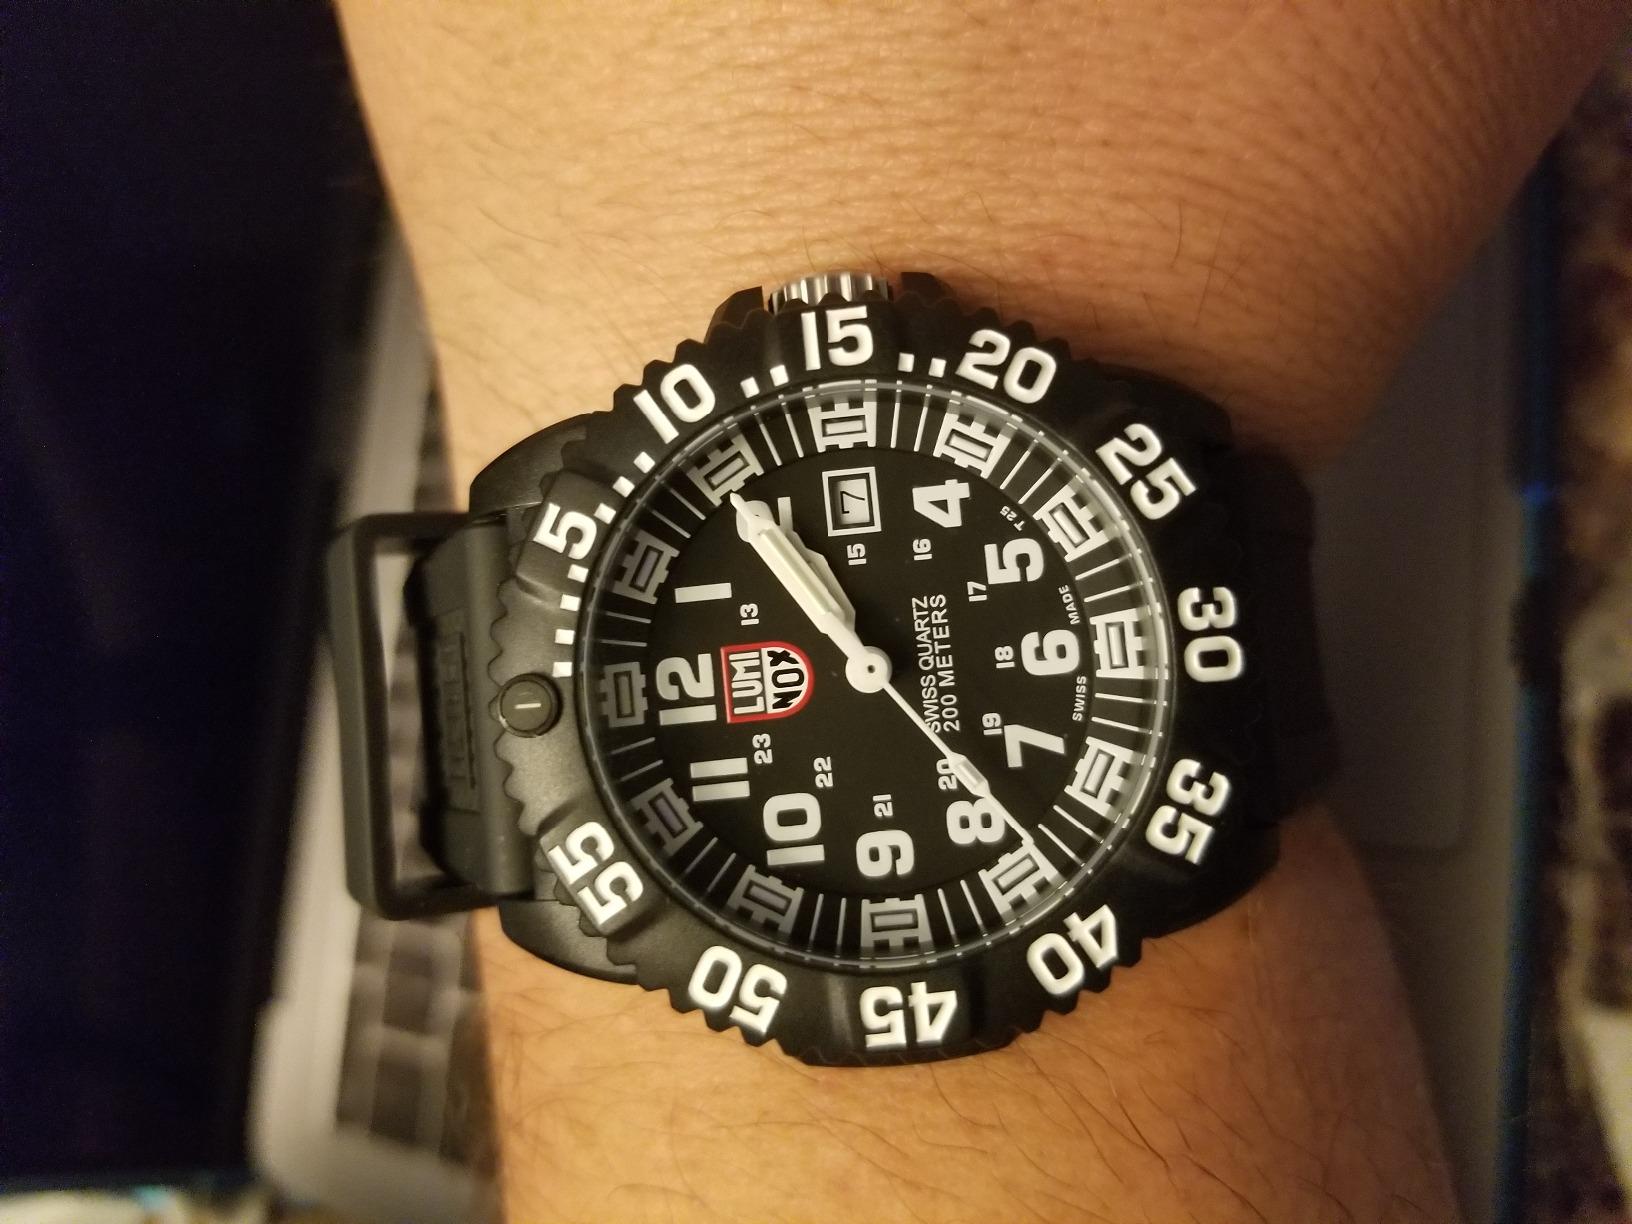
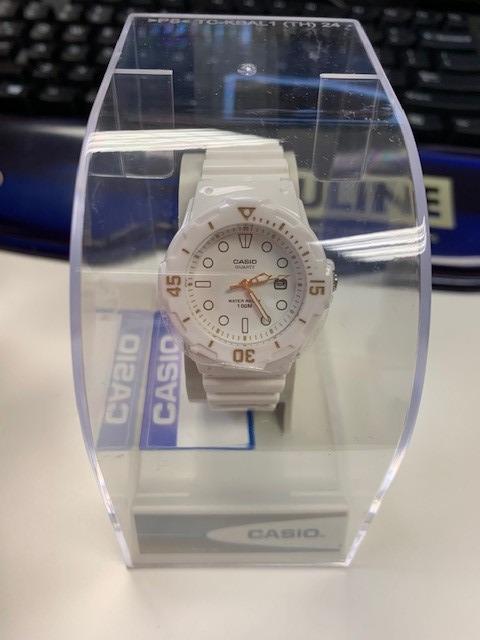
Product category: accessories_watch
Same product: no